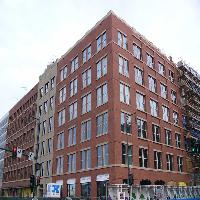
Weather: cloudy or overcast